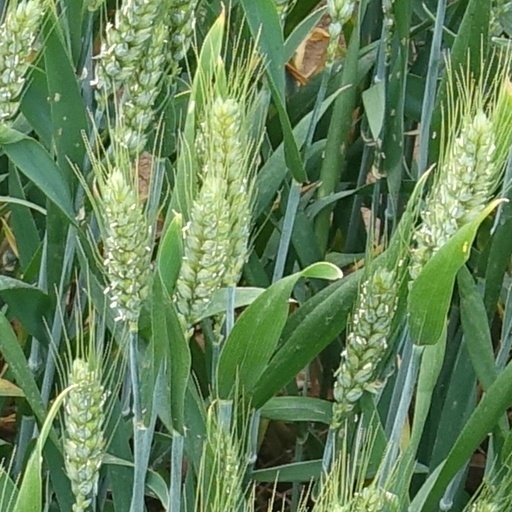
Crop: wheat